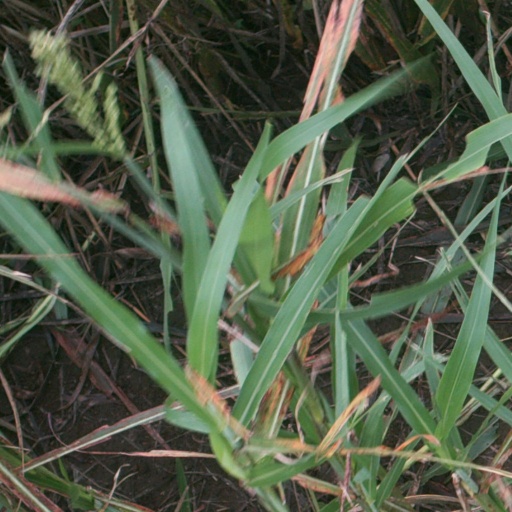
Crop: sorghum